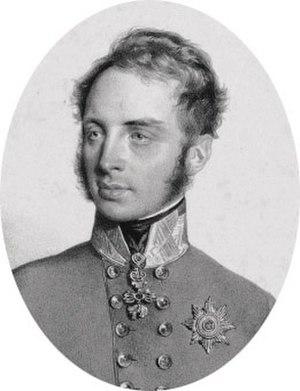
Ferdinand Charles Victor d'Autriche-Este, est le plus jeune fils du duc François IV de Modène et de la duchesse née Marie-Béatrice de Sardaigne.